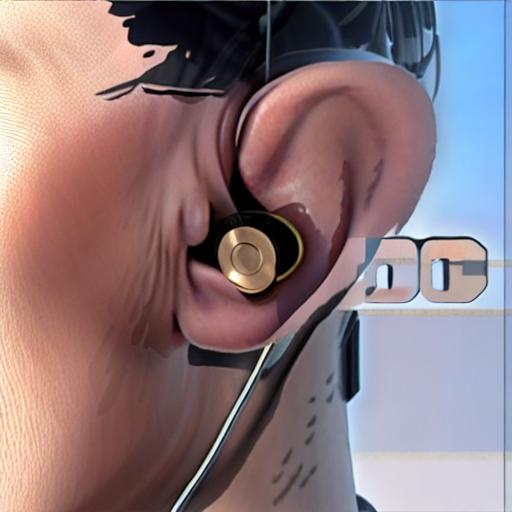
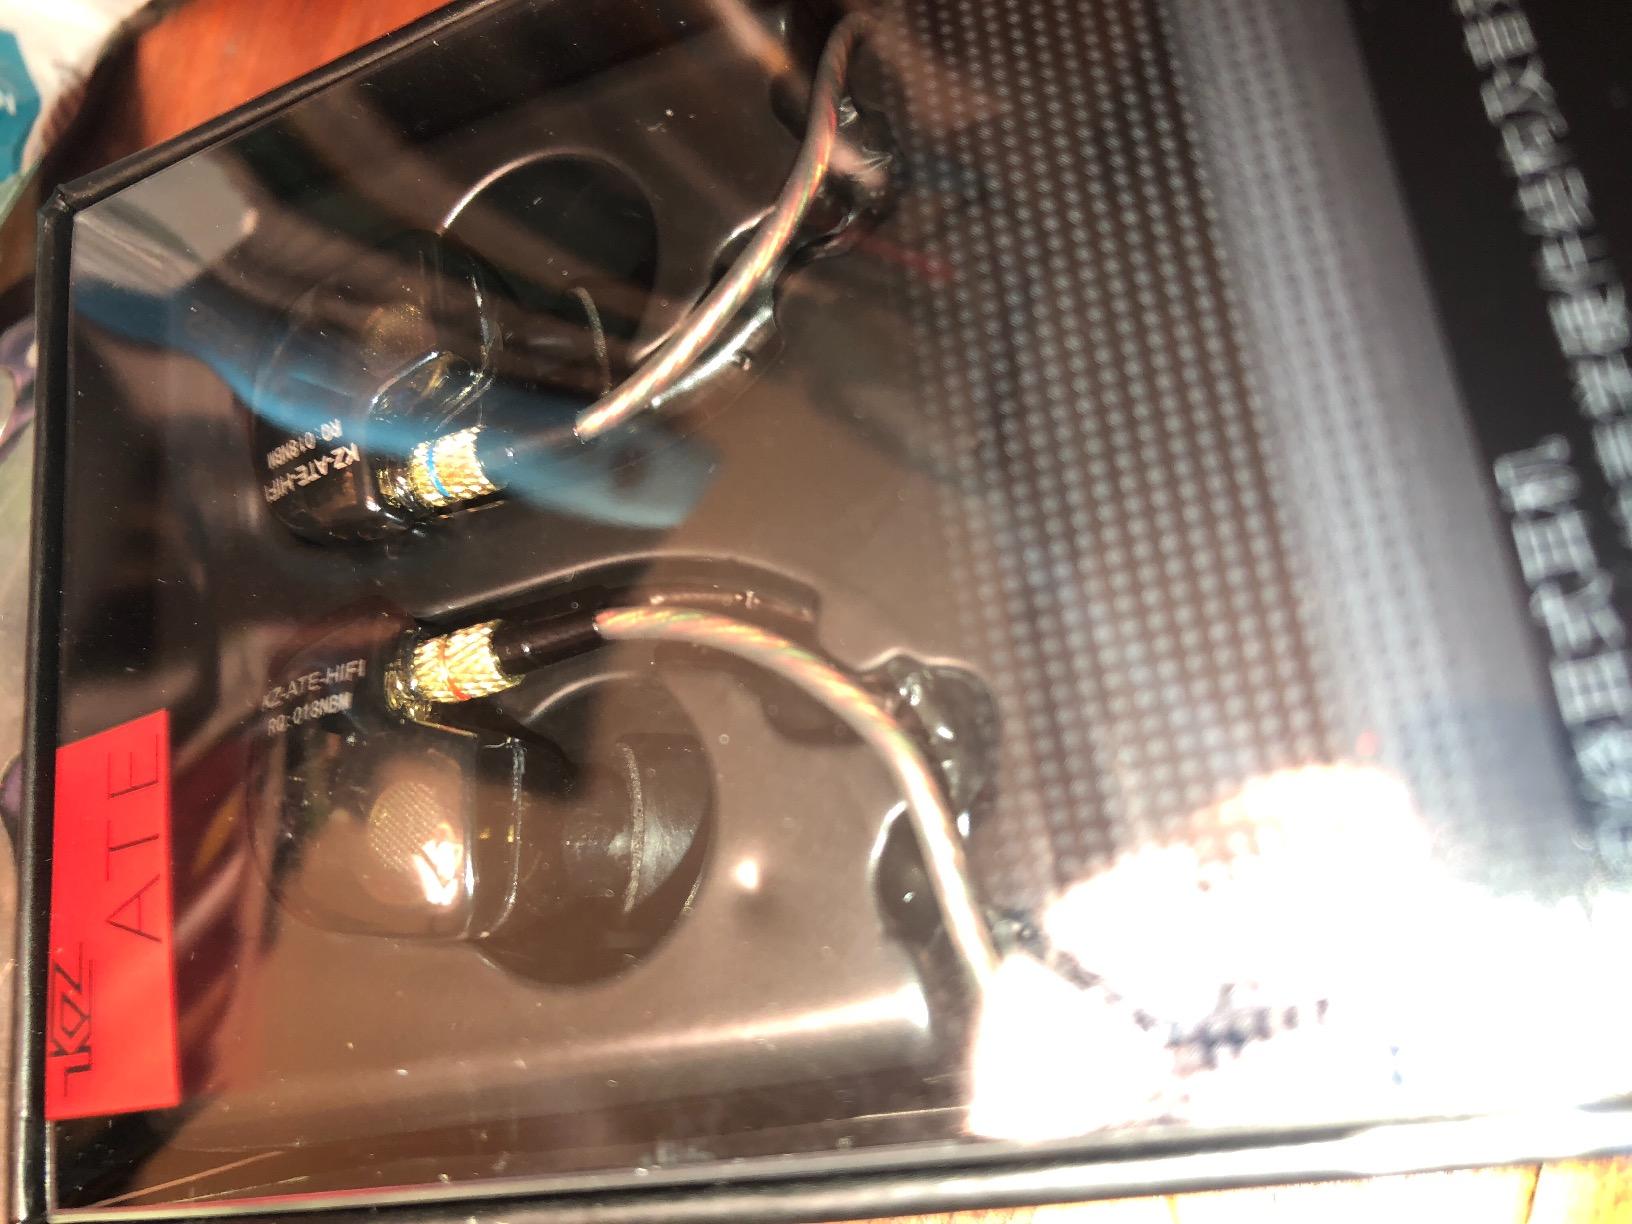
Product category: headphones
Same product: no